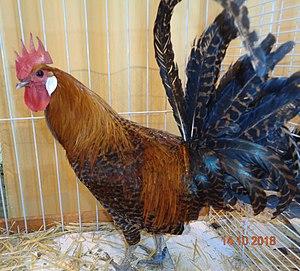
Coq Braekel doré
La braekel est une des plus anciennes races de poule en Europe, elle aurait été déjà présente sur le territoire, quand Jules César conquit la Gaule. Elle est originaire de la région de la commune de Braekel en Belgique.